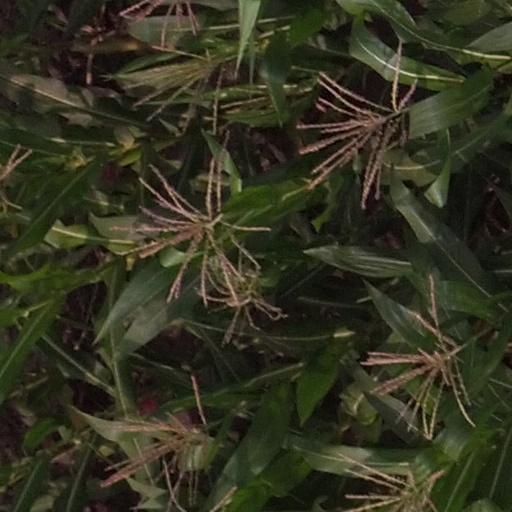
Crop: maize; corn